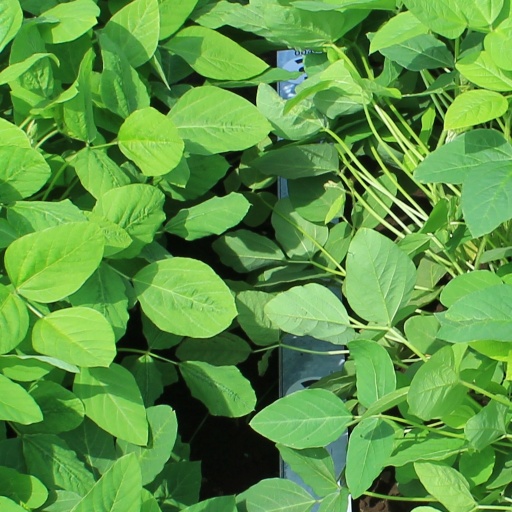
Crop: soybean